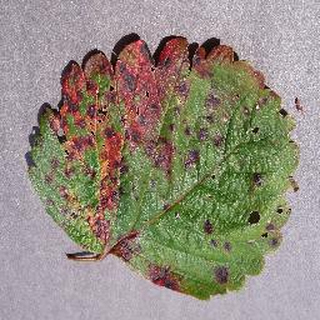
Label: strawberry_leaf_scorch